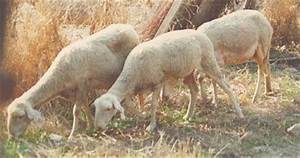
Label: sheep